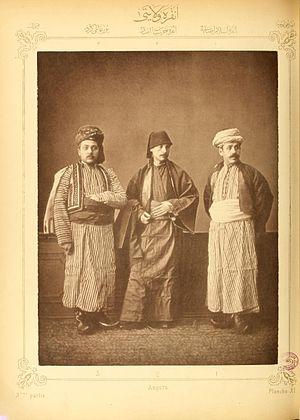
Le vilayet d'Ankara est un vilayet de l'Empire ottoman qui a existé de 1867 à 1922. Il se situait en Turquie actuelle, au centre du haut plateau d'Anatolie. Sa capitale était Ankara.